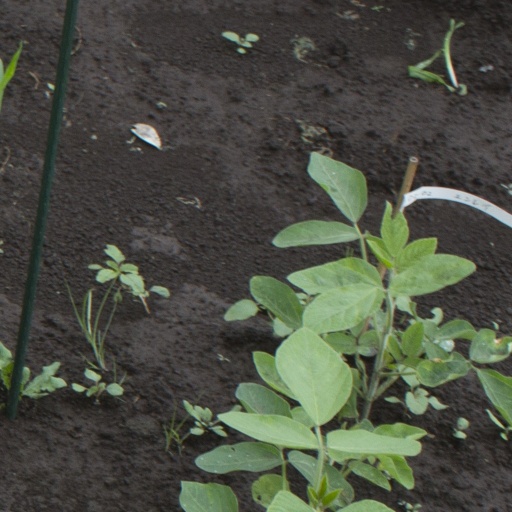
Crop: soybean